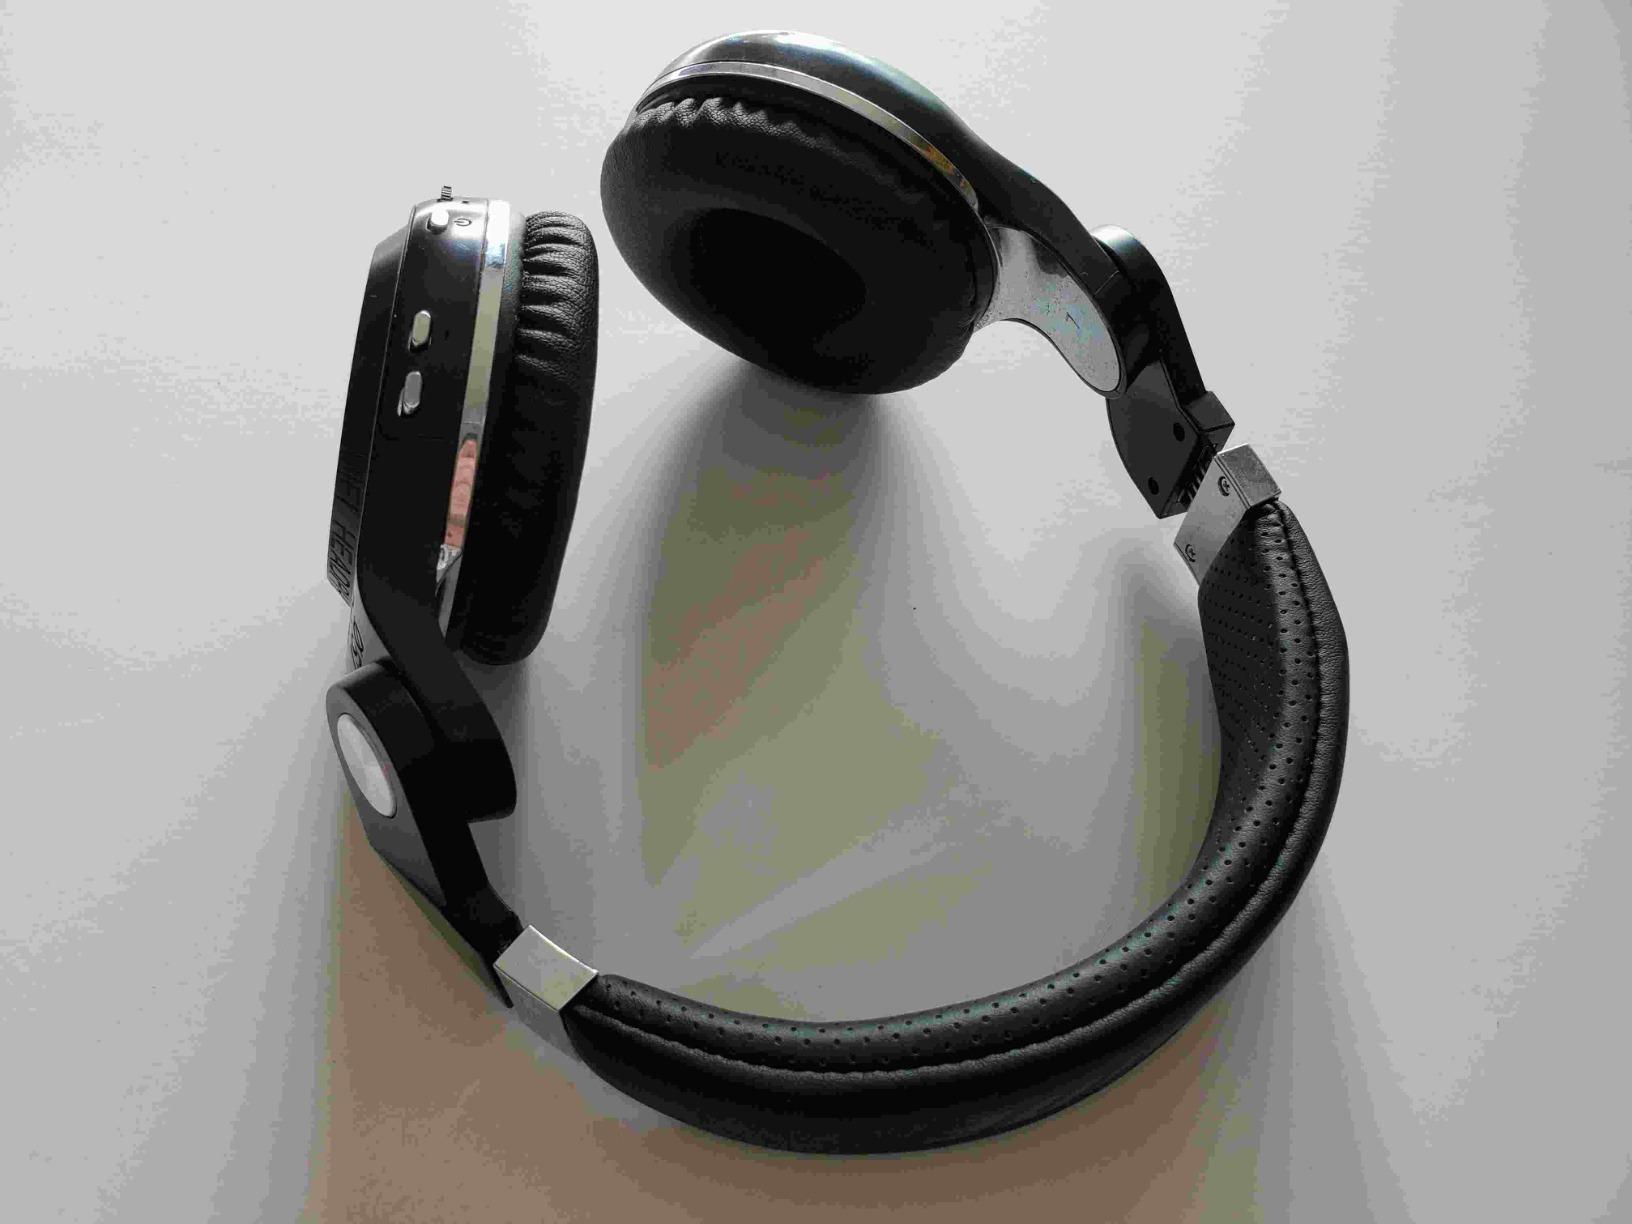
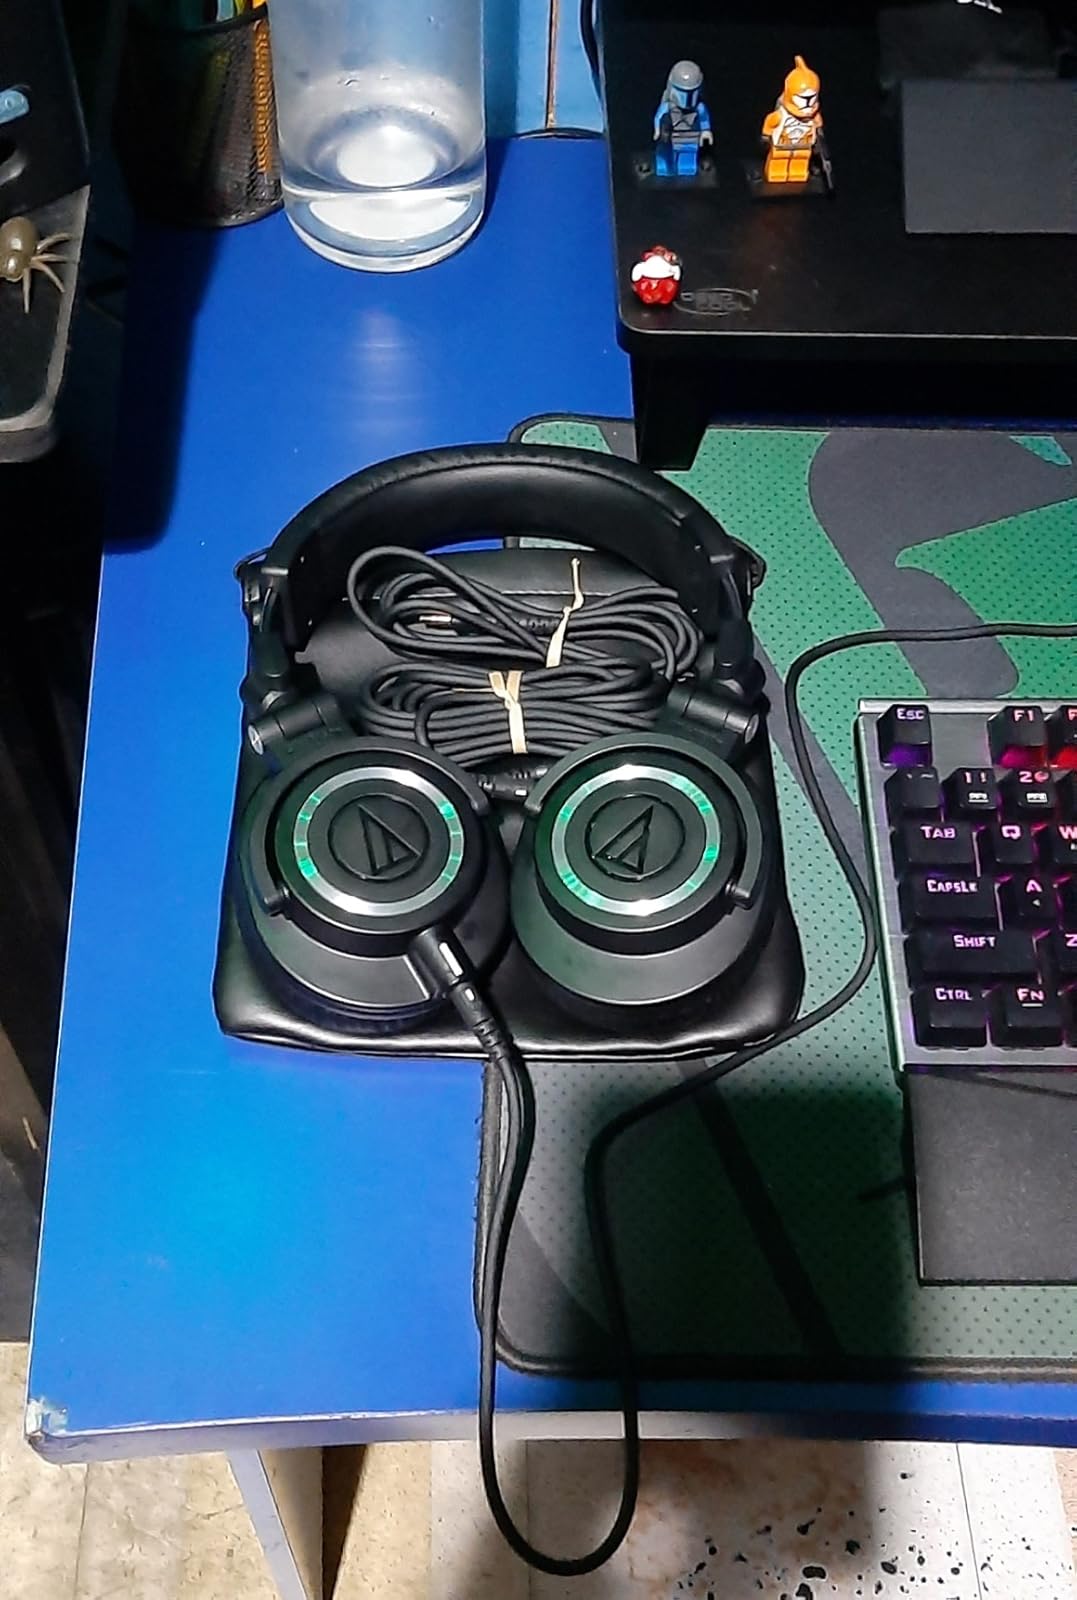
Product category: headphones
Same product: no